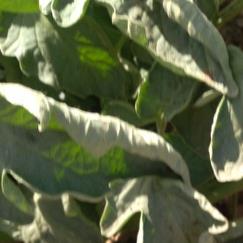
Crop: Tomato
Condition: virosis-d